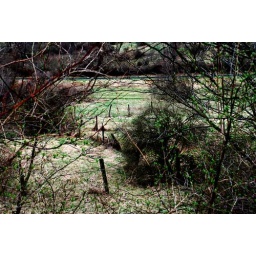
fence in field